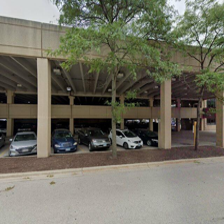
Label: streetView